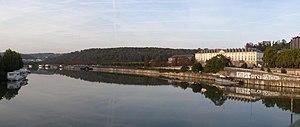
Le futur musée du Grand Siècle au sein du parc de Saint-Cloud
La caserne Sully est un bâtiment situé sur une parcelle à l'entrée de l'ancien domaine royal de Saint-Cloud, abritant depuis le XIXᵉ siècle une caserne et des locaux du ministère de la Défense. Elle a vocation à devenir le musée du Grand Siècle.
Le musée du Grand Siècle est un futur musée situé à Saint-Cloud, voisin du domaine national de Saint-Cloud. Implanté dans l'ancienne caserne Sully, à l'emplacement des anciens jardins bas du château de Saint-Cloud, le bâtiment est tout proche de la Seine. Acquis par le département des Hauts-de-Seine en 2016, ce lieu sera entièrement consacré au nouvel établissement culturel, qui devrait ouvrir ses portes au public en 2024.